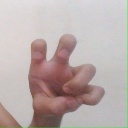
अक्षर: छ